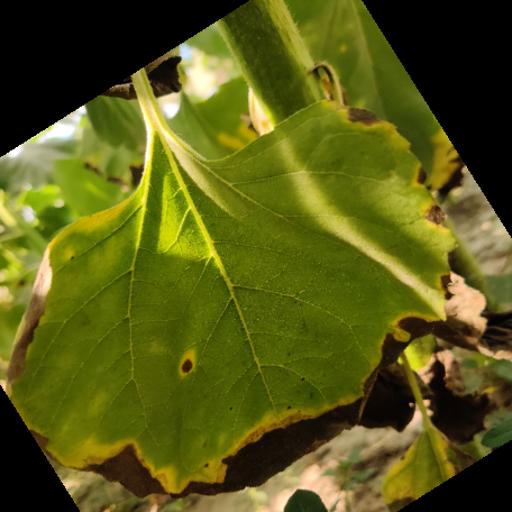
Label: Leaf_scars